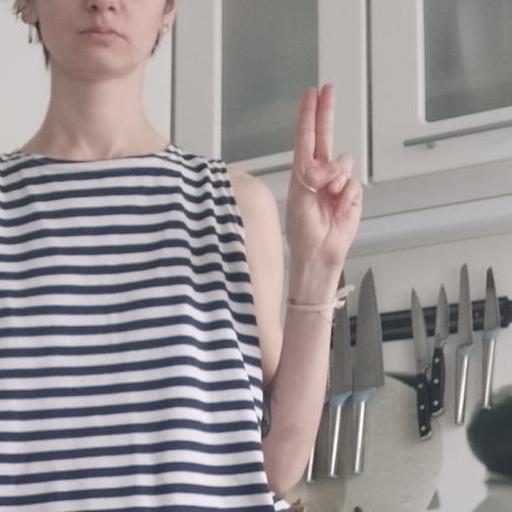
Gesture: two_up